William Piguenit

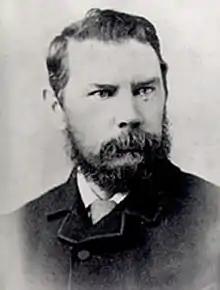

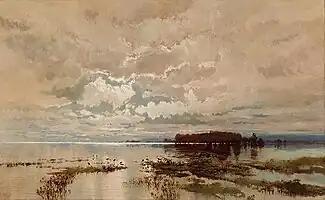
The Flood in the Darling, 1890

Piguenit was born in Hobart, Tasmania, to Frederick Le Geyt Piguenit and Mary Ann née Igglesden. Frederick had been transported to Van Diemen's Land in 1830, with Mary Ann following him. They married in Hobart in 1833. His first artistic influences came from his mother, who set up a school for young ladies where she taught "French, music and drawing".